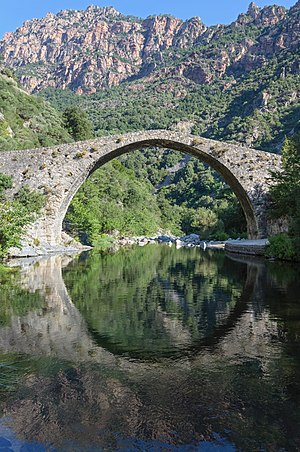
Buebro / Galleri
En Buebro er en bro, hvor selve buen er hovedbæresystemet. Buen kan være placeret over, under eller delvis over eller under brobanen.